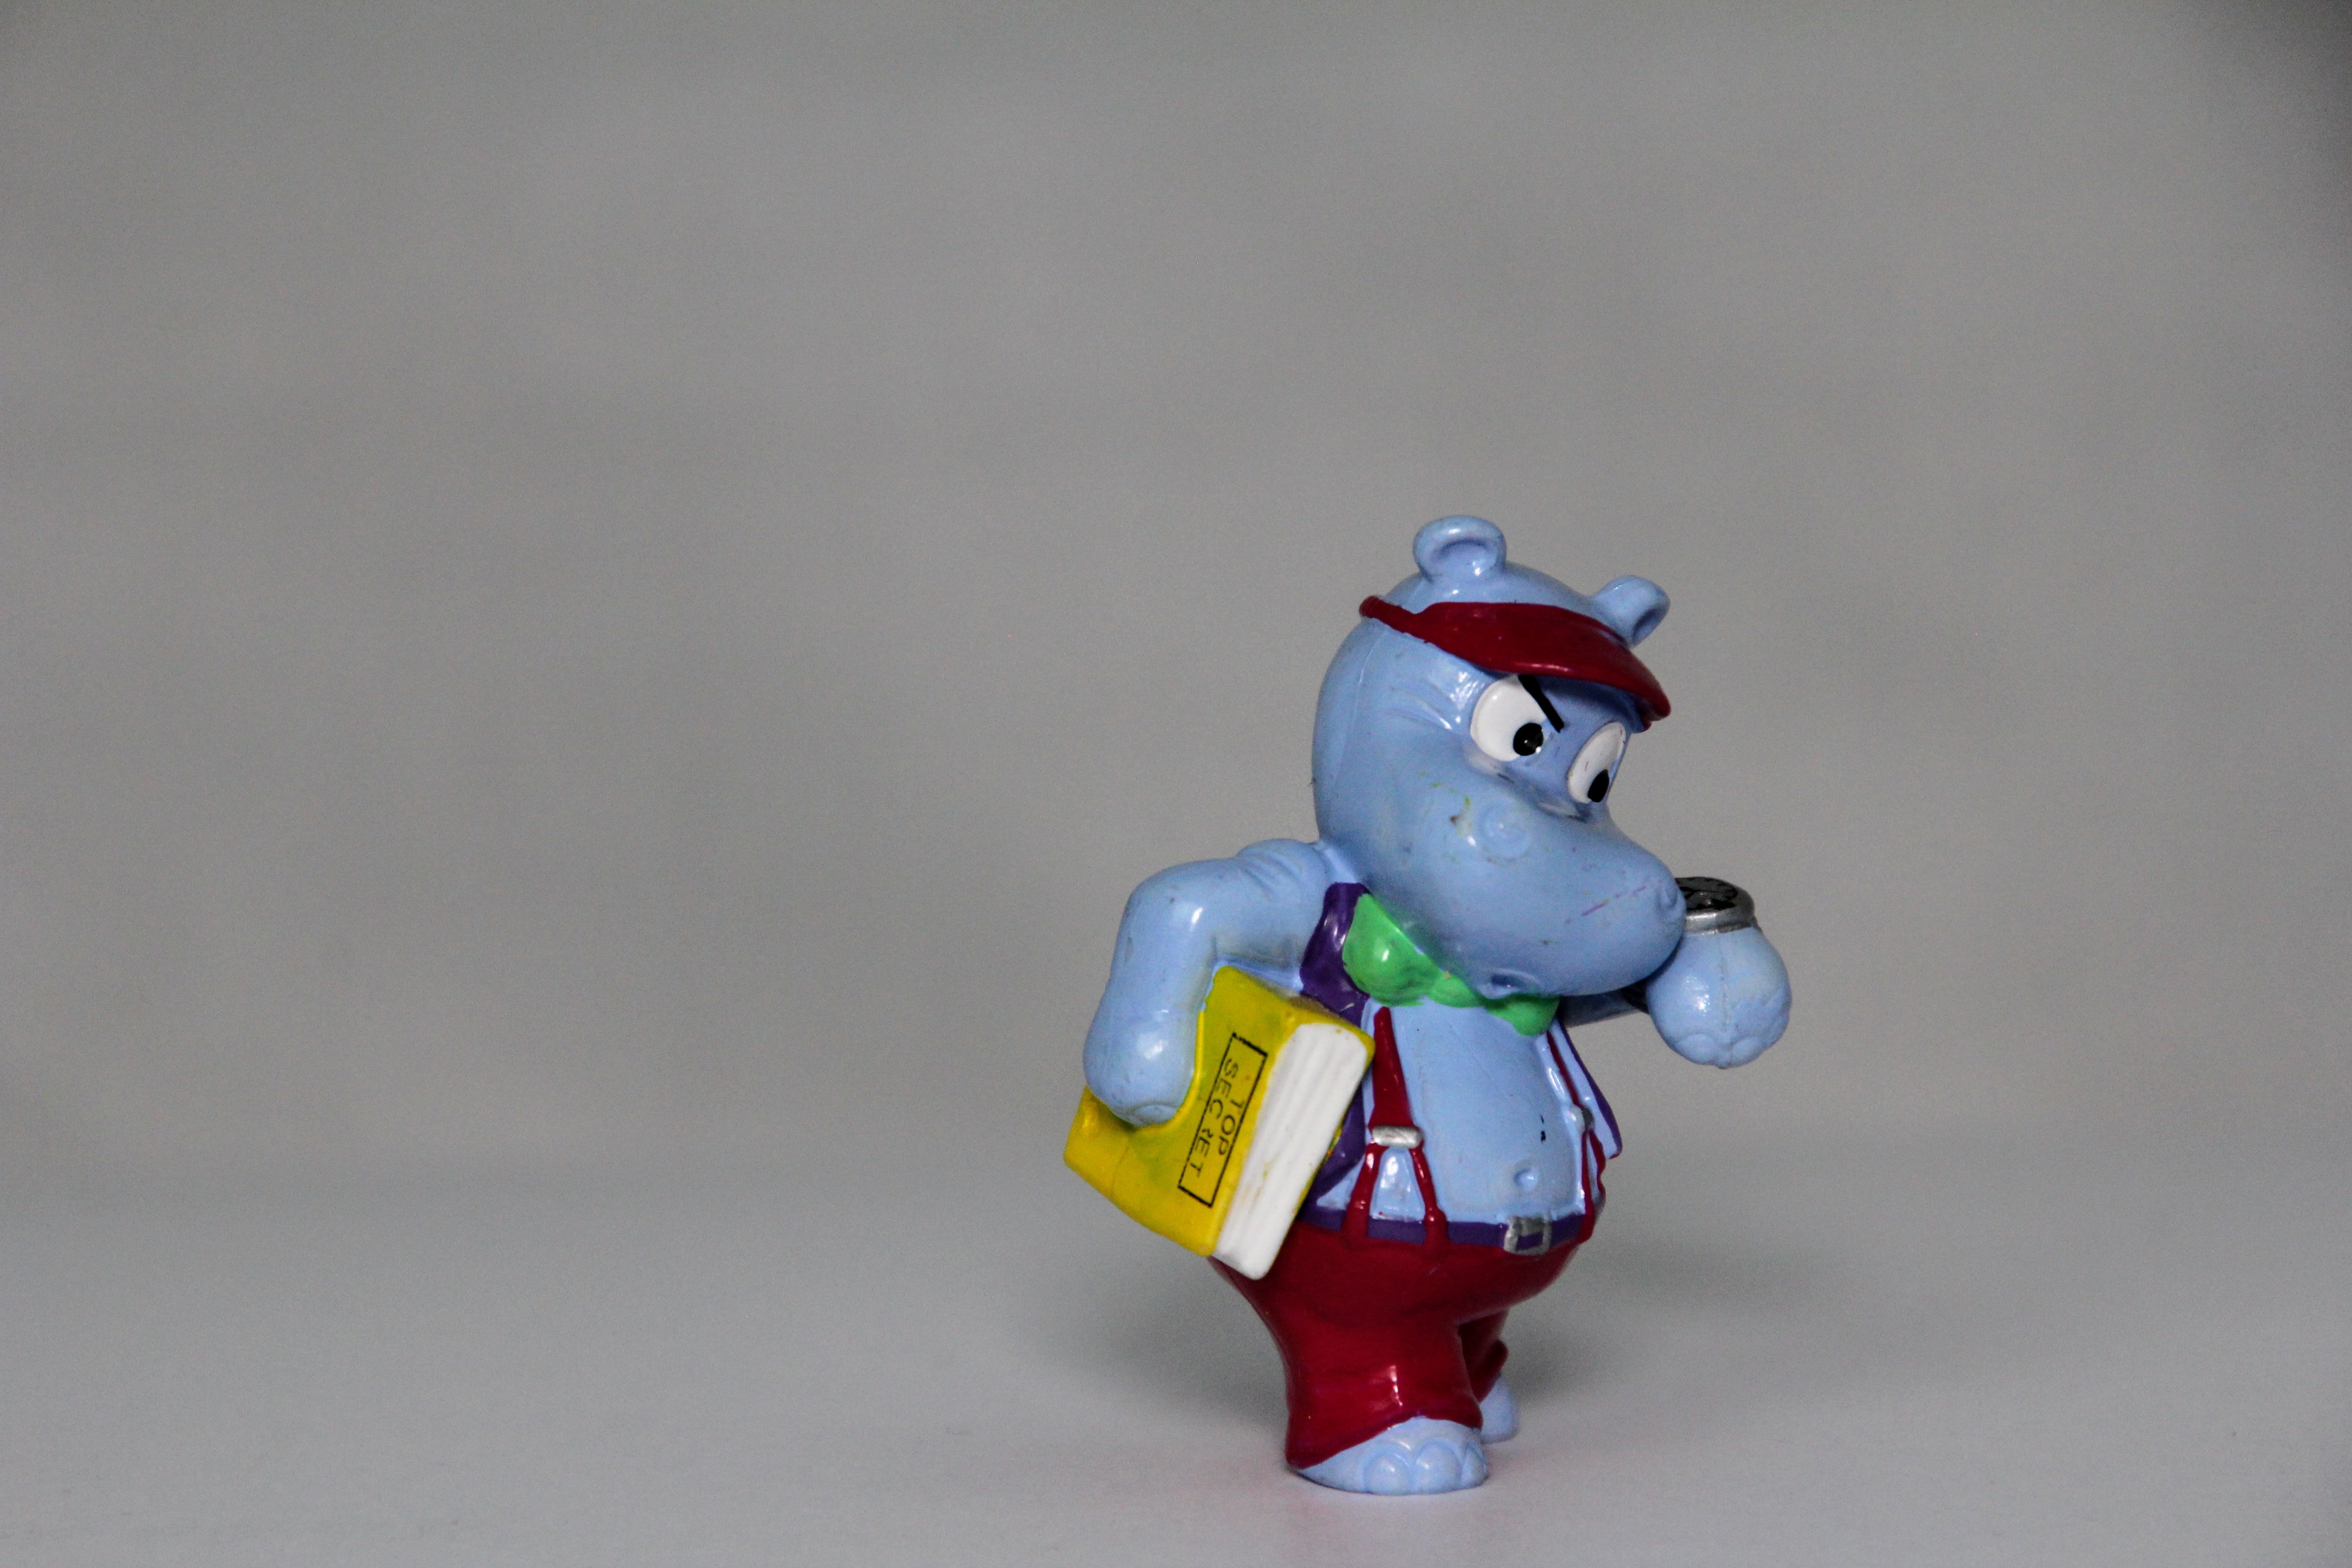
blue, business, toy, figurine, action figure, career, stuffed toy, happy hippo, berraschungseifiguren